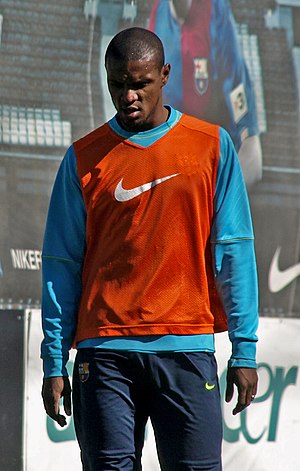
Éric Abidal
Éric-Sylvain Bilal Abidal er en fransk tidligere fodboldspiller. Han spillede gennem karrieren for blandt andet Monaco, Lille, Lyon og FC Barcelona.